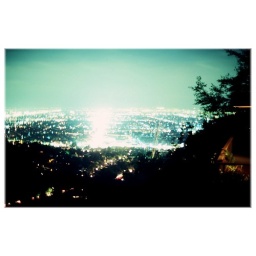
april 1982.  looking at van nuys from a canyon in sherman oaks.